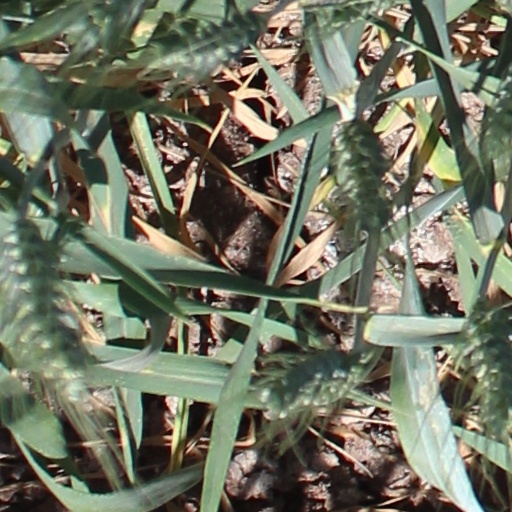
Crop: wheat